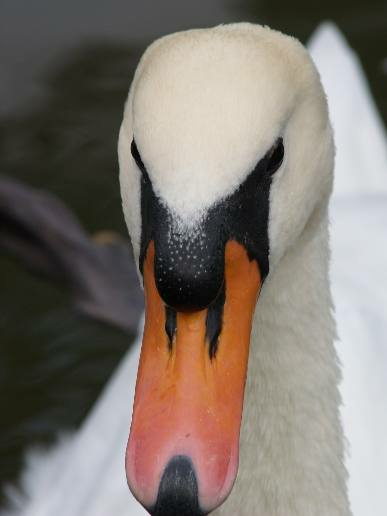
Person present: No